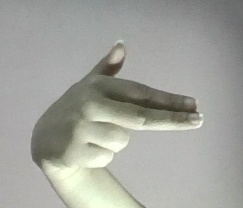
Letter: ghain